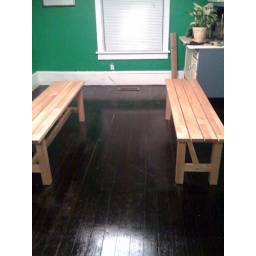
A dining room table will go over that hardwood floor in a few minutes...